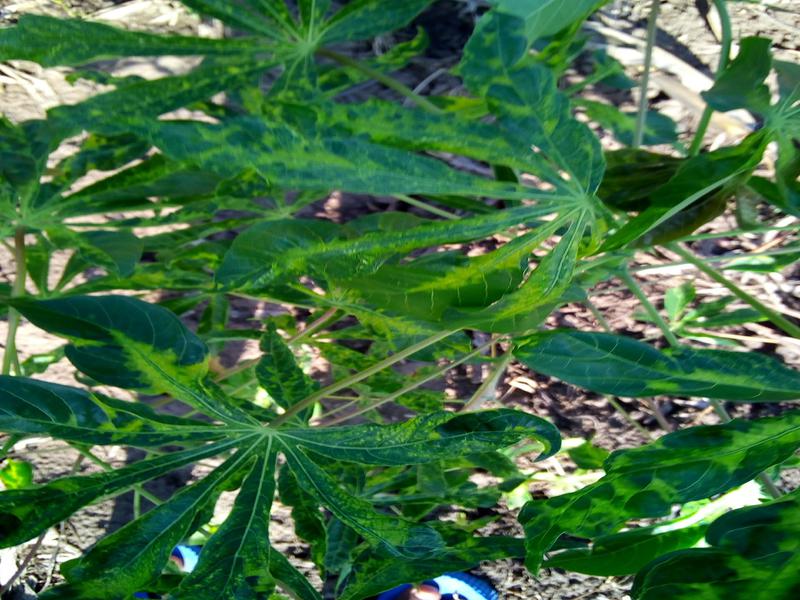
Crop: cassava
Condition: mosaic_disease